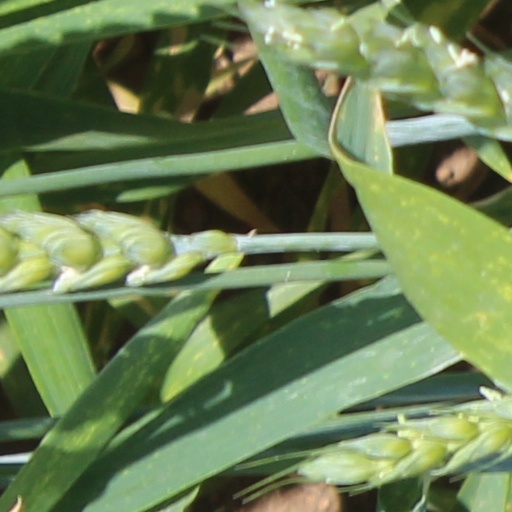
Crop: wheat